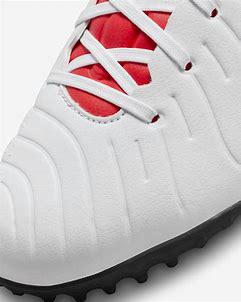
Brand: Nike
Model: Jr Tiempo Legend 10 Academy